Shin Joong Oh

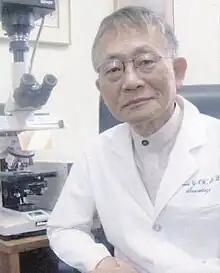

Shin Joong Oh is a South Korean and American physician who is Distinguished Professor of Neurology Emeritus at The University of Alabama at Birmingham in the United States. Oh is a clinician, researcher, and educator known for his contributions to the fields of neurology and electrodiagnostic medicine, particularly electromyography. He retired in 2014.